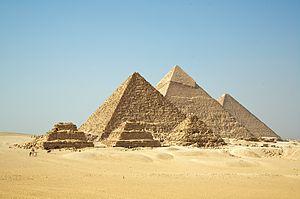
Stargate, la porte des étoiles, ou La Porte des étoiles au Québec, est un film américano-français de science-fiction réalisé par Roland Emmerich et sorti en 1994.